Northwestern United States

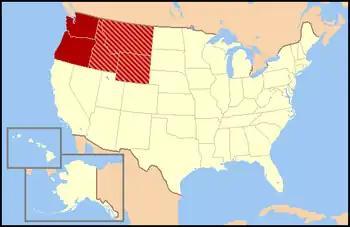
The two dark red states are almost always, and the three striped states usually, included as making up the Northwestern United States.

The Northwestern United States, also known as the American Northwest or simply the Northwest, is an informal geographic region of the United States. The region consistently includes the states of Oregon, Washington, Idaho, Montana and Wyoming. Some sources include Southeast Alaska in the Northwest. The related but distinct term Pacific Northwest generally excludes areas from the Rockies eastward, whereas the term "Inland Northwest" excludes areas west of the Cascades.